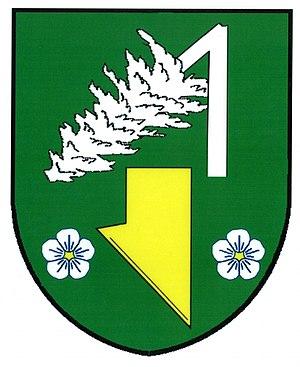
Polomí est une commune du district de Prostějov, dans la région d'Olomouc, en République tchèque. Sa population s'élevait à 1 183 habitants en 2018.